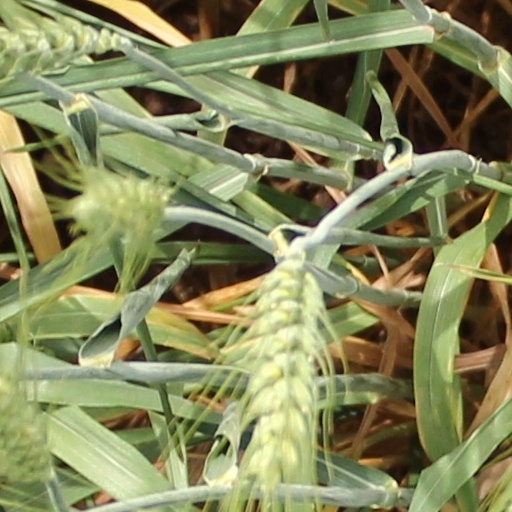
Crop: wheat